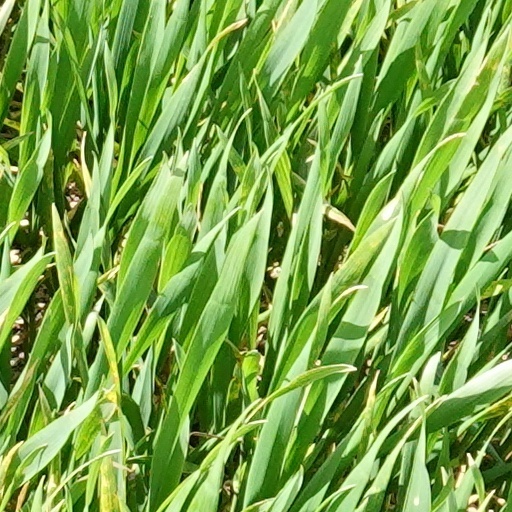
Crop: wheat